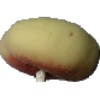
Label: peach_flat